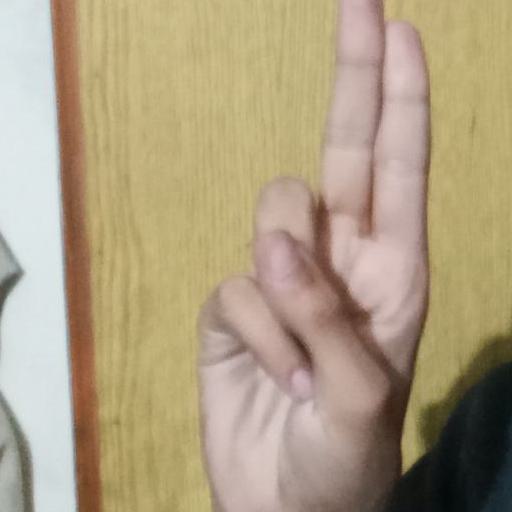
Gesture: two_up